The Smurfs

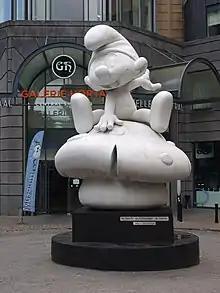
Smurf statue in Brussels (at Galerie Horta)

The storylines tend to be simple tales of bold adventure. The cast has a simple structure as well: almost all the characters look essentially alike—mostly male (a few female Smurfs have appeared: Smurfette, Sassette, and Nanny Smurf), short ("three apples high"), with blue skin, white trousers with a hole for their short tails, white hat in the style of a Phrygian cap, and sometimes some additional accessory that identifies a personality (for example, "Handy Smurf" wears overalls instead of the standard trousers, a brimmed hat, and a pencil above his ear). Smurfs can walk and run, but often move by skipping on both feet. They love to eat sarsaparilla (a species of "Smilax") leaves, whose berries the Smurfs naturally call "smurfberries". The smurfberries appear only in the cartoon; in the original comics, the Smurfs only eat the leaves from the sarsaparilla.